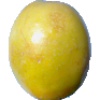
Label: Maracuja 1